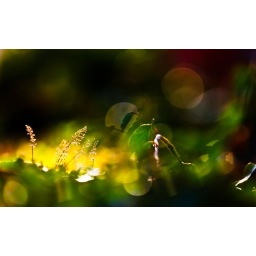
REPOSTBokeh provides the flowers in this planting of wild grass and ivy on the top of a granite wall in suburban Dublin